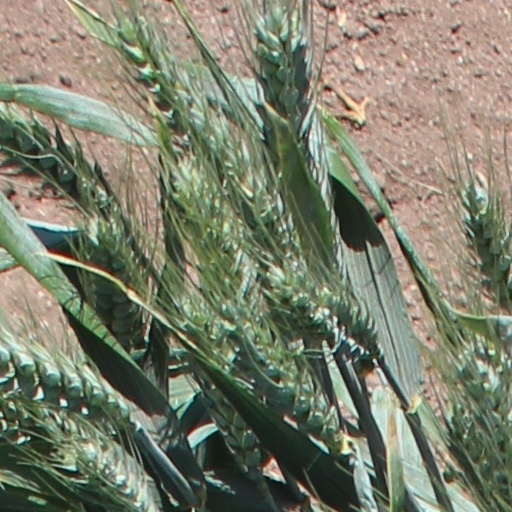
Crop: wheat